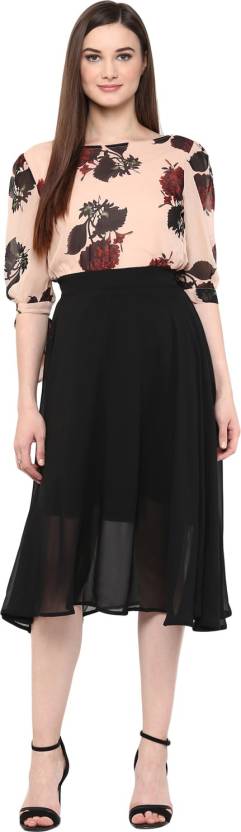
Product: Women Fit and Flare Pink Dress
Price: ₹758
Colors: Pink
Pattern: Floral Print
Description: Harpa Peach Fit and Flare Casual Dress 100% Polyester Hand Wash in Cold Water. Dry in Shade for Lasting Color.